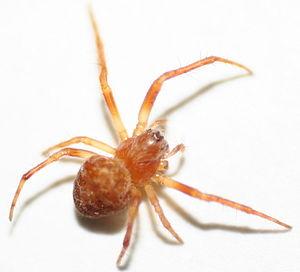
Araneus est un genre d'araignées aranéomorphes de la famille des Araneidae.